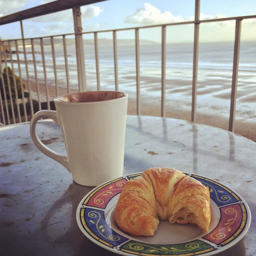
coffee and croissant on the balcony .